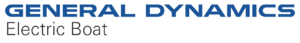
Le chantier naval Electric Boat de Groton est un important centre de construction de sous-marins, situé à Groton, dans le Connecticut. Electric Boat y construit des sous-marins depuis 1925. La plupart des sous-marins à propulsion nucléaires des États-Unis y ont été construits.